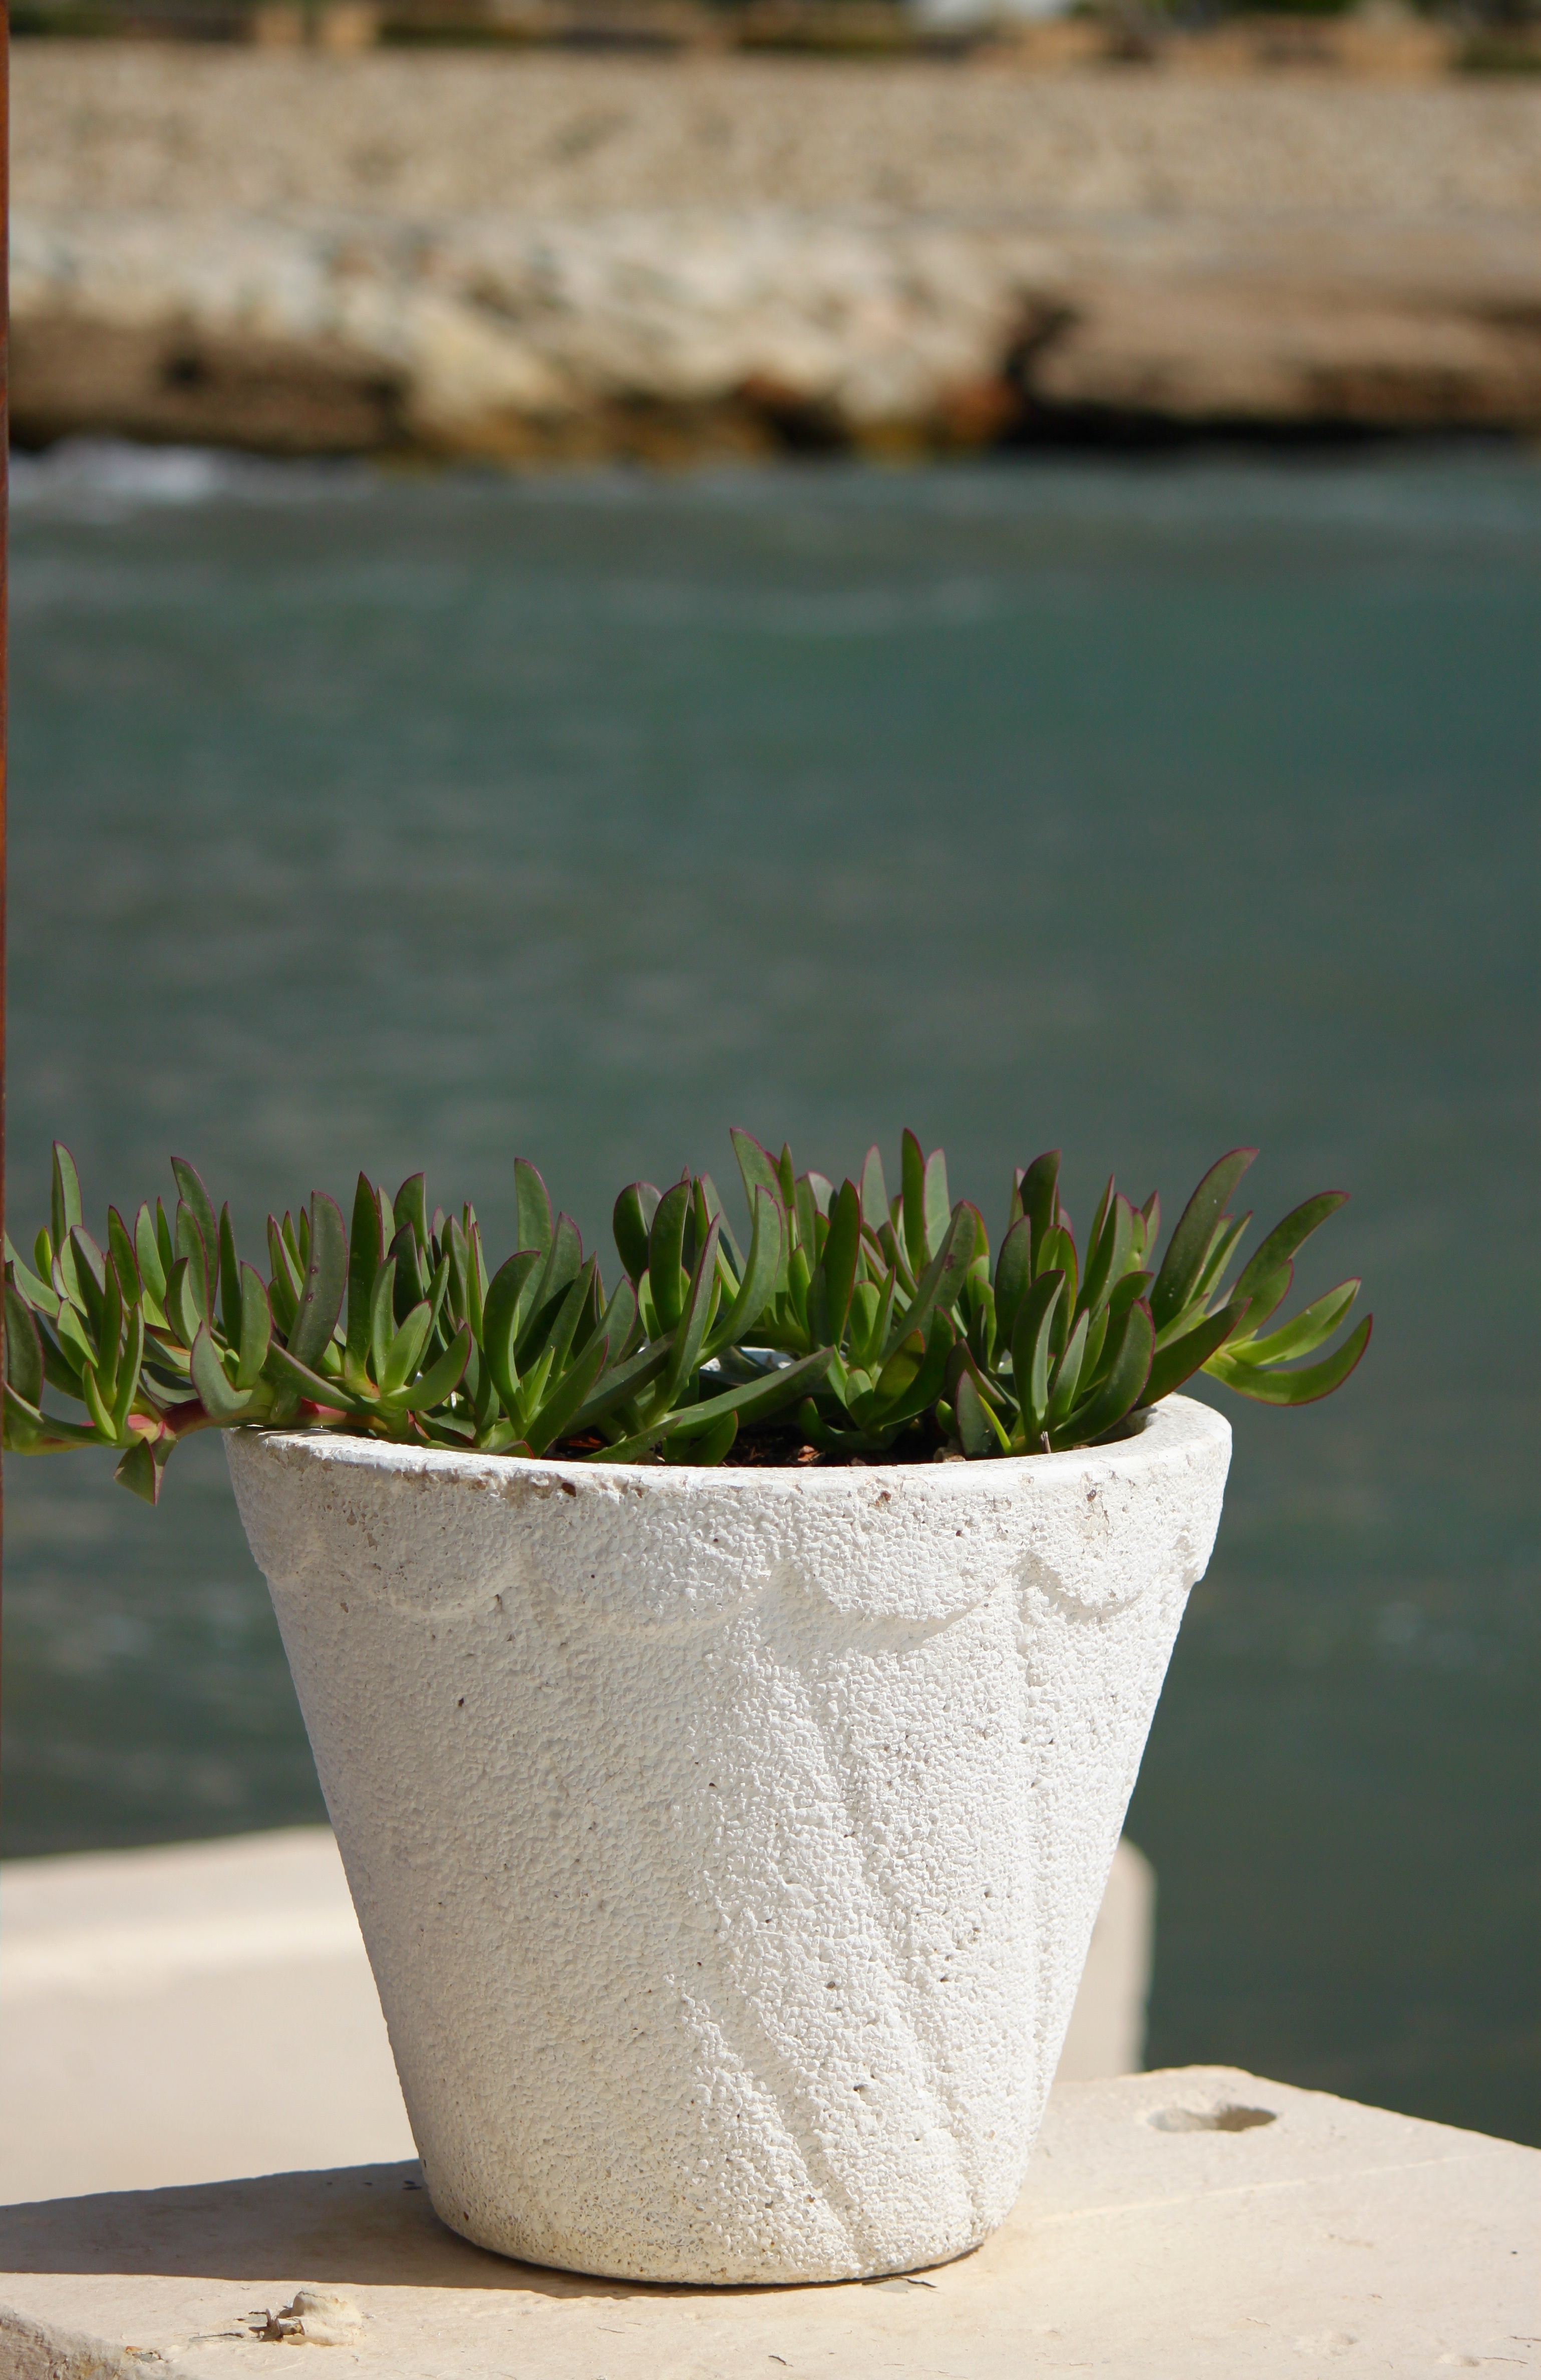
grass, plant, wood, leaf, flower, green, botany, flora, flowerpot, grass family